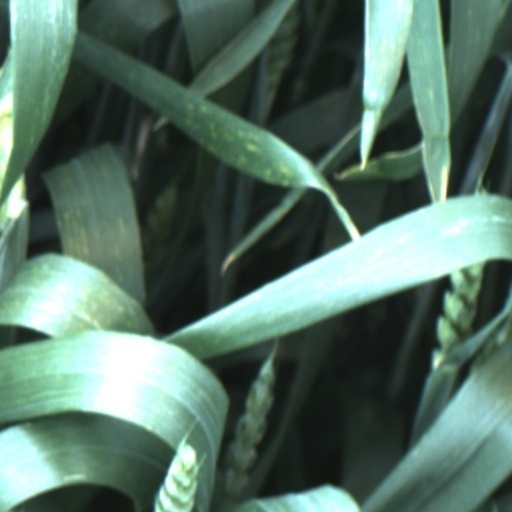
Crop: wheat